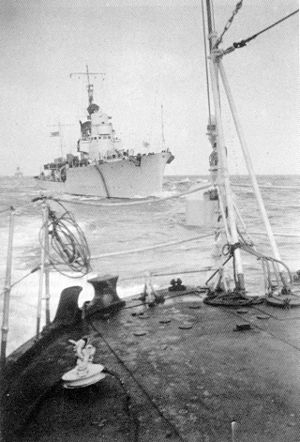
Psilanderaffæren / Baggrund / Hjemrejsen påbegyndes
HMS Romulus undervejs i Middelhavet, agten for HMSPsilander.
Psilanderaffæren var en episode, der indtraf i Skálafjørður nær Tórshavn på Færøerne under 2. verdenskrig den 20. juni 1940, hvor de fire svenske destroyere HMS Psilander, HMS Puke, HMS Romulus og HMS Remus blev tilbageholdt af Royal Navy. På dette tidspunkt var Danmark besat af Tyskland og England havde besat Færøerne. Tilbageholdelsen fandt sted, da briterne frygtede, at Tysklands Kriegsmarine ville beslaglægge dem og tage dem i tysk tjeneste, når de forlod Nordsøen.